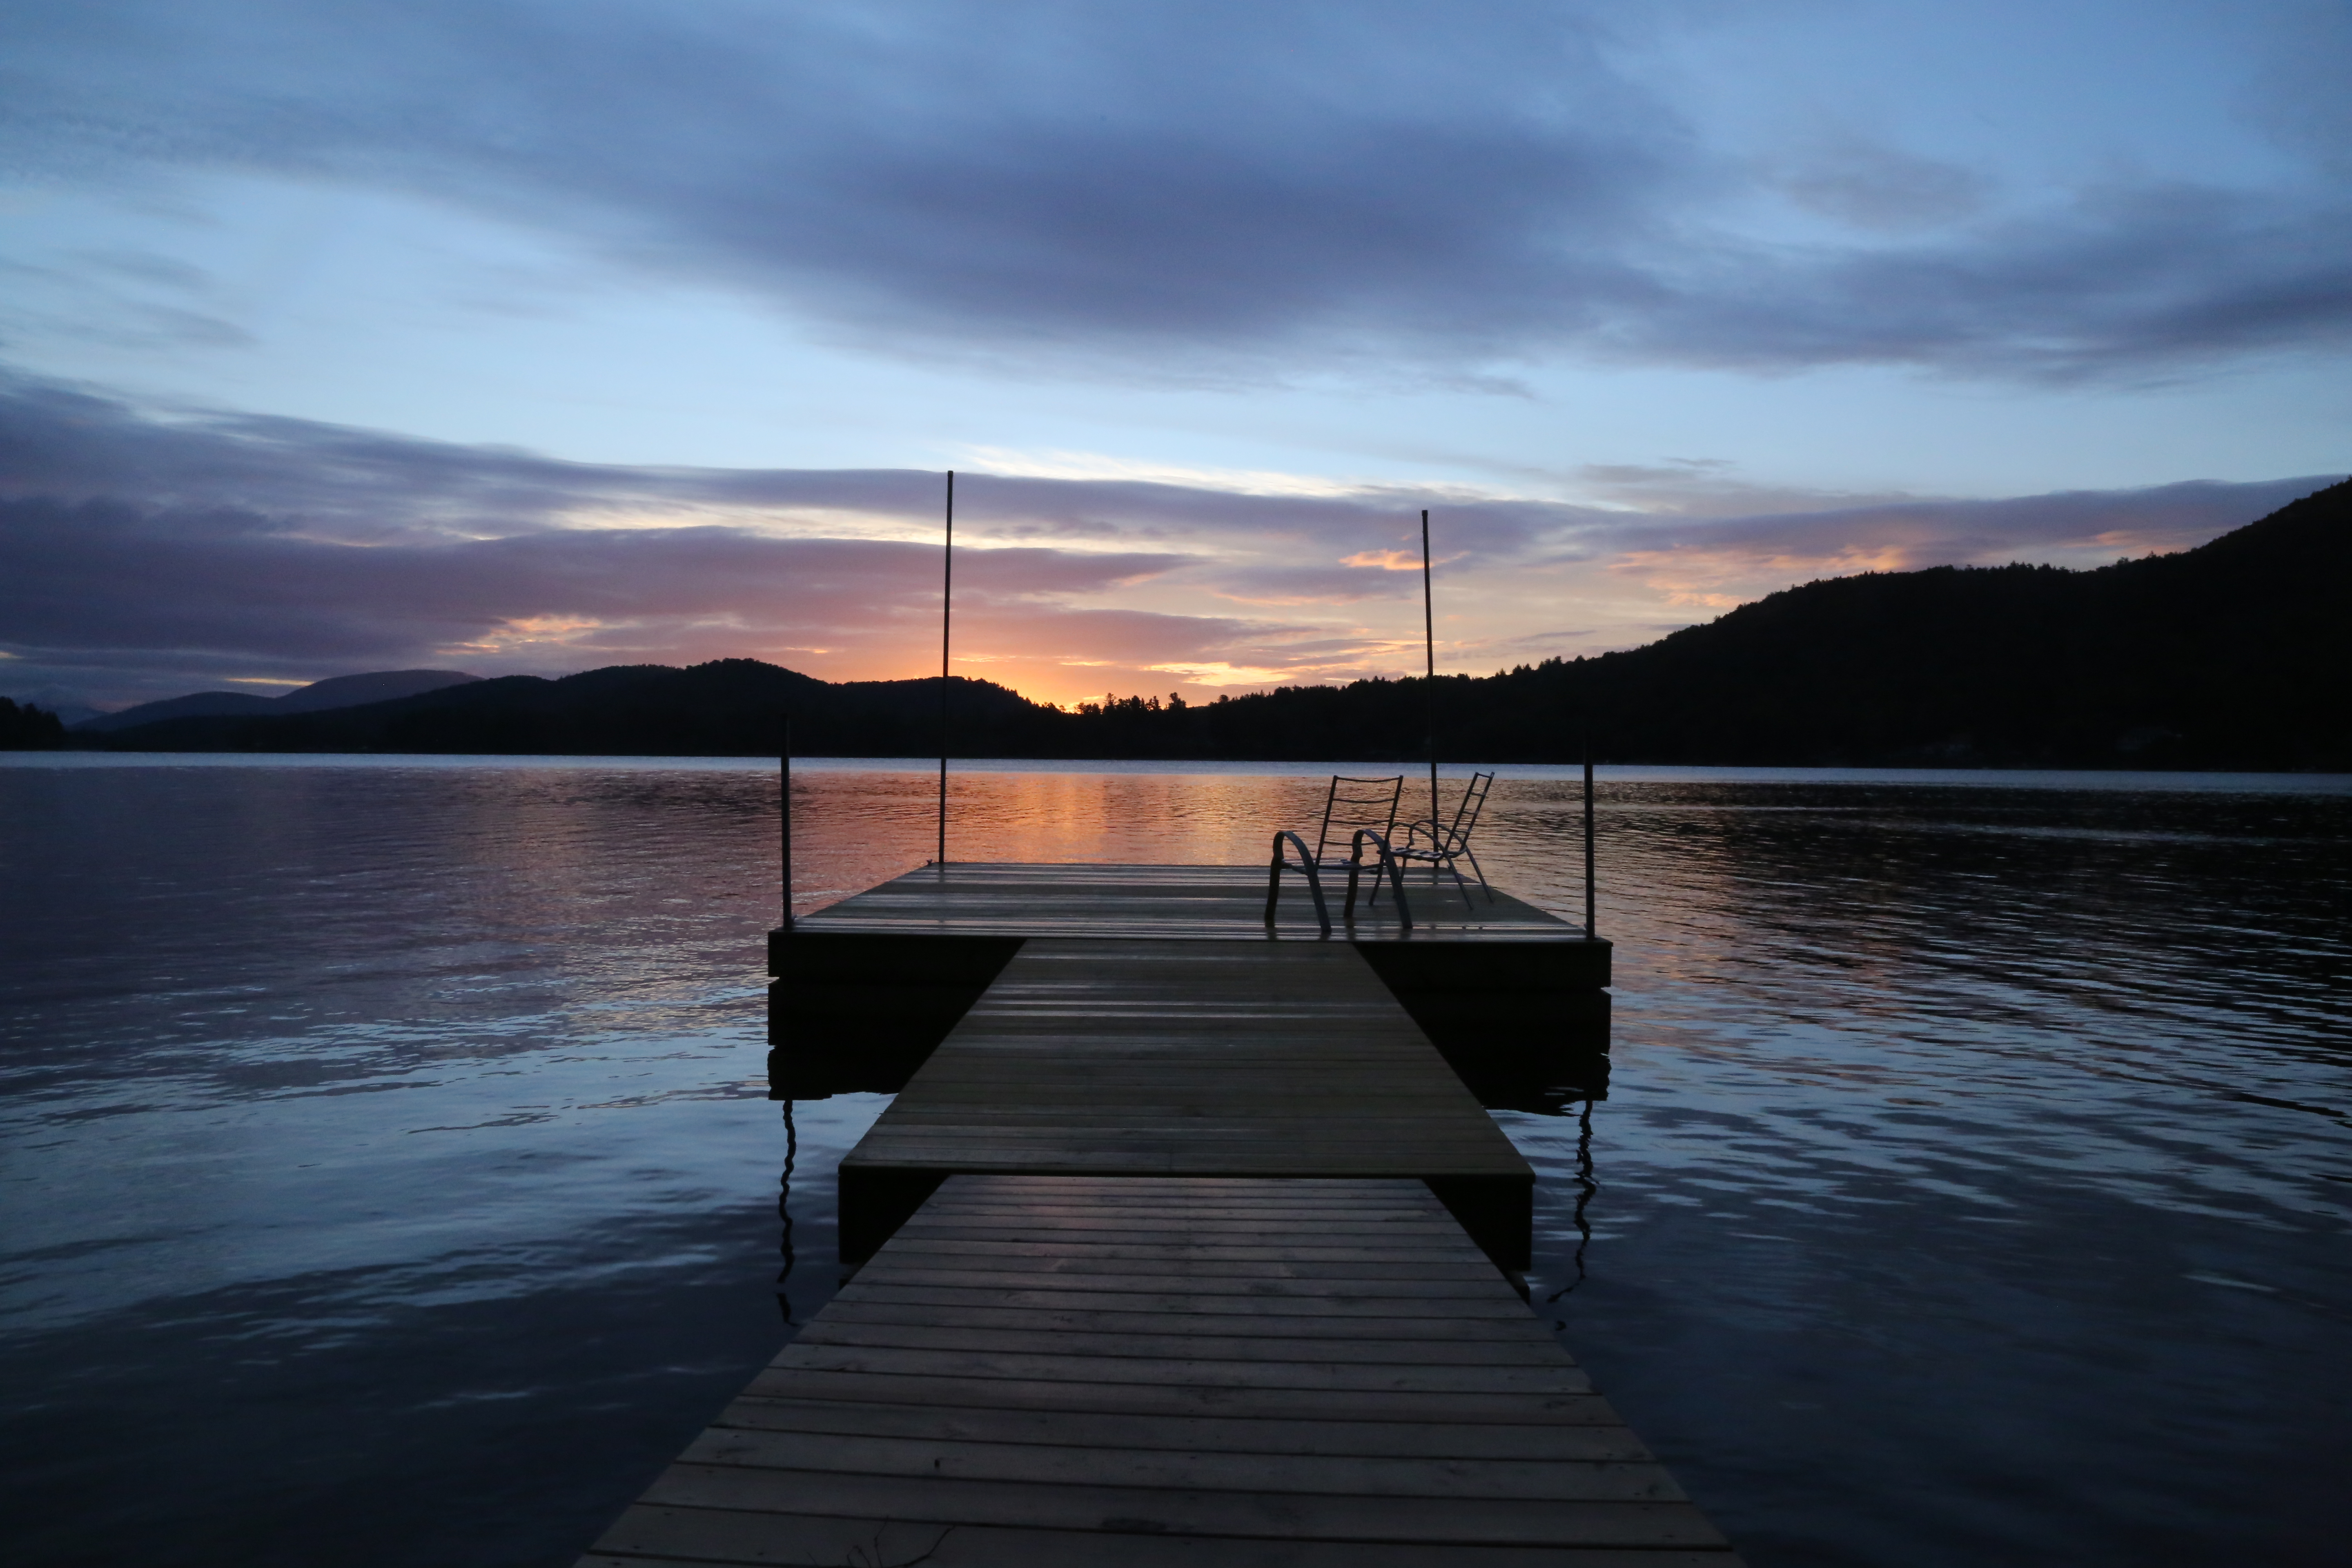
sea, water, horizon, dock, cloud, sky, sunrise, sunset, sunlight, morning, lake, dawn, dusk, pond, evening, reflection, vehicle, cottage, bay, reservoir, loch, landing stage